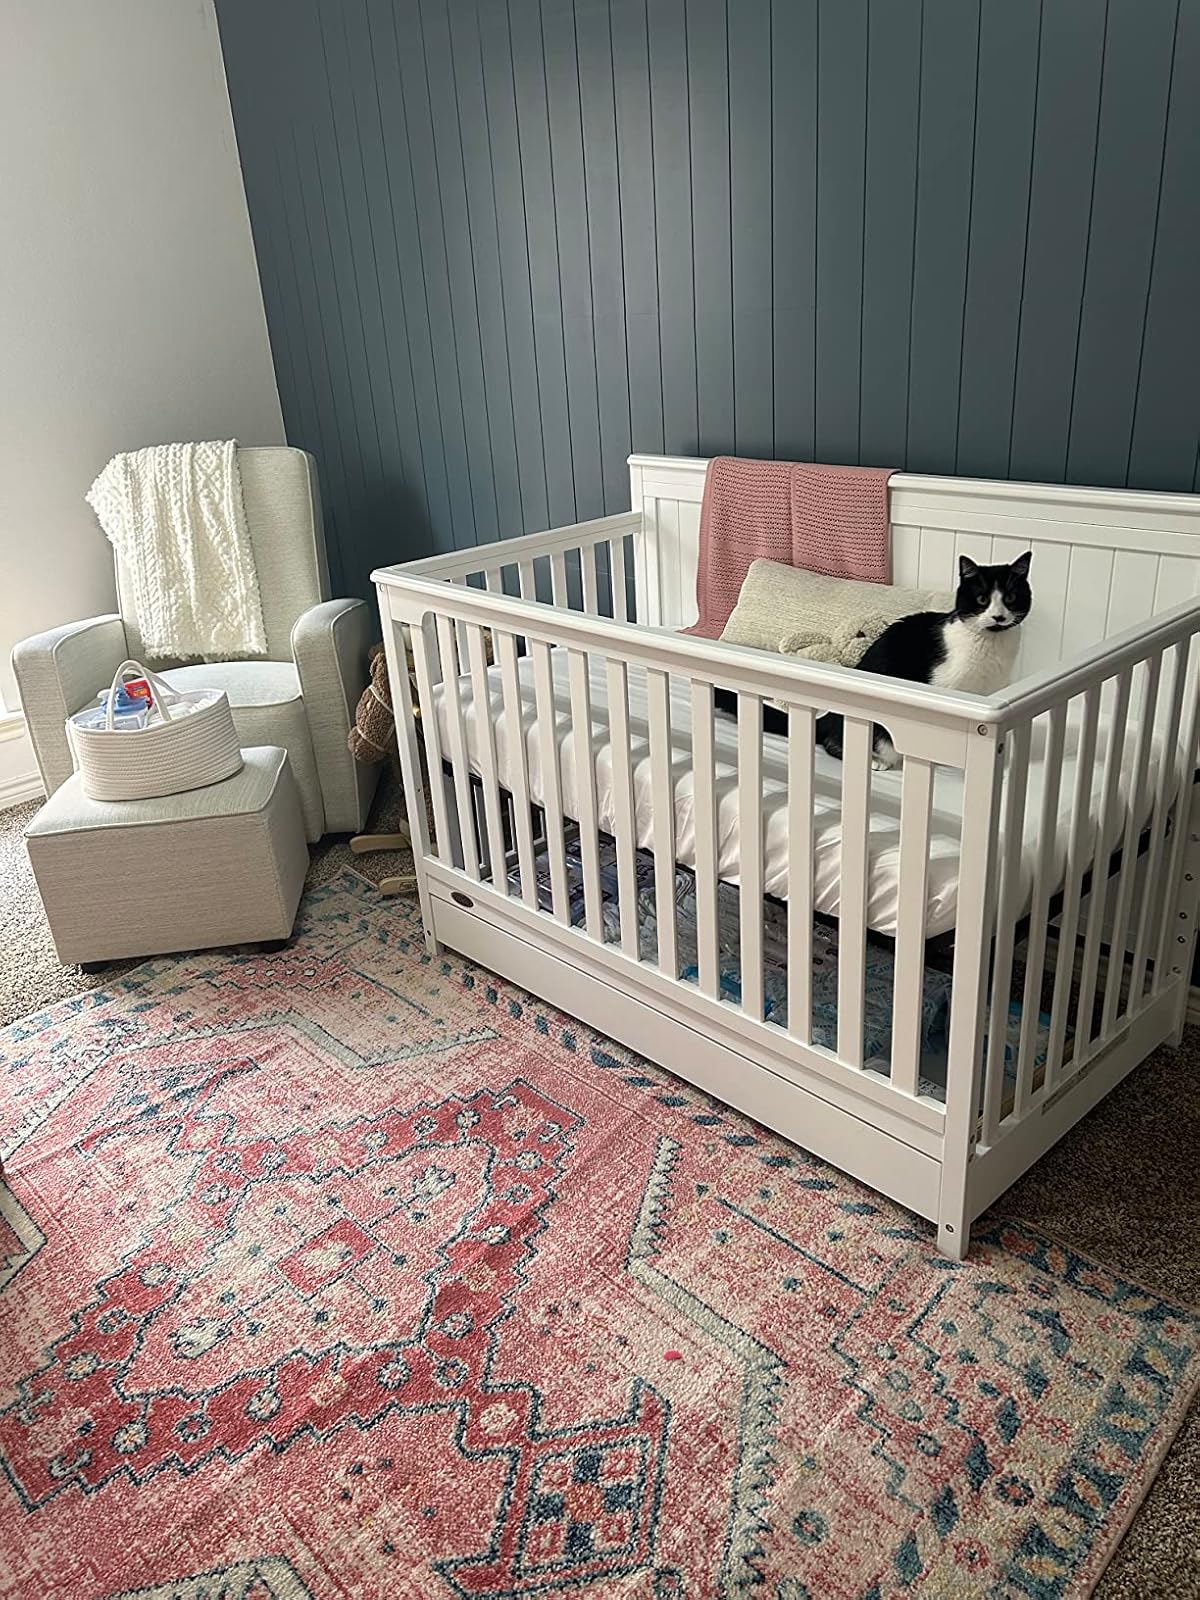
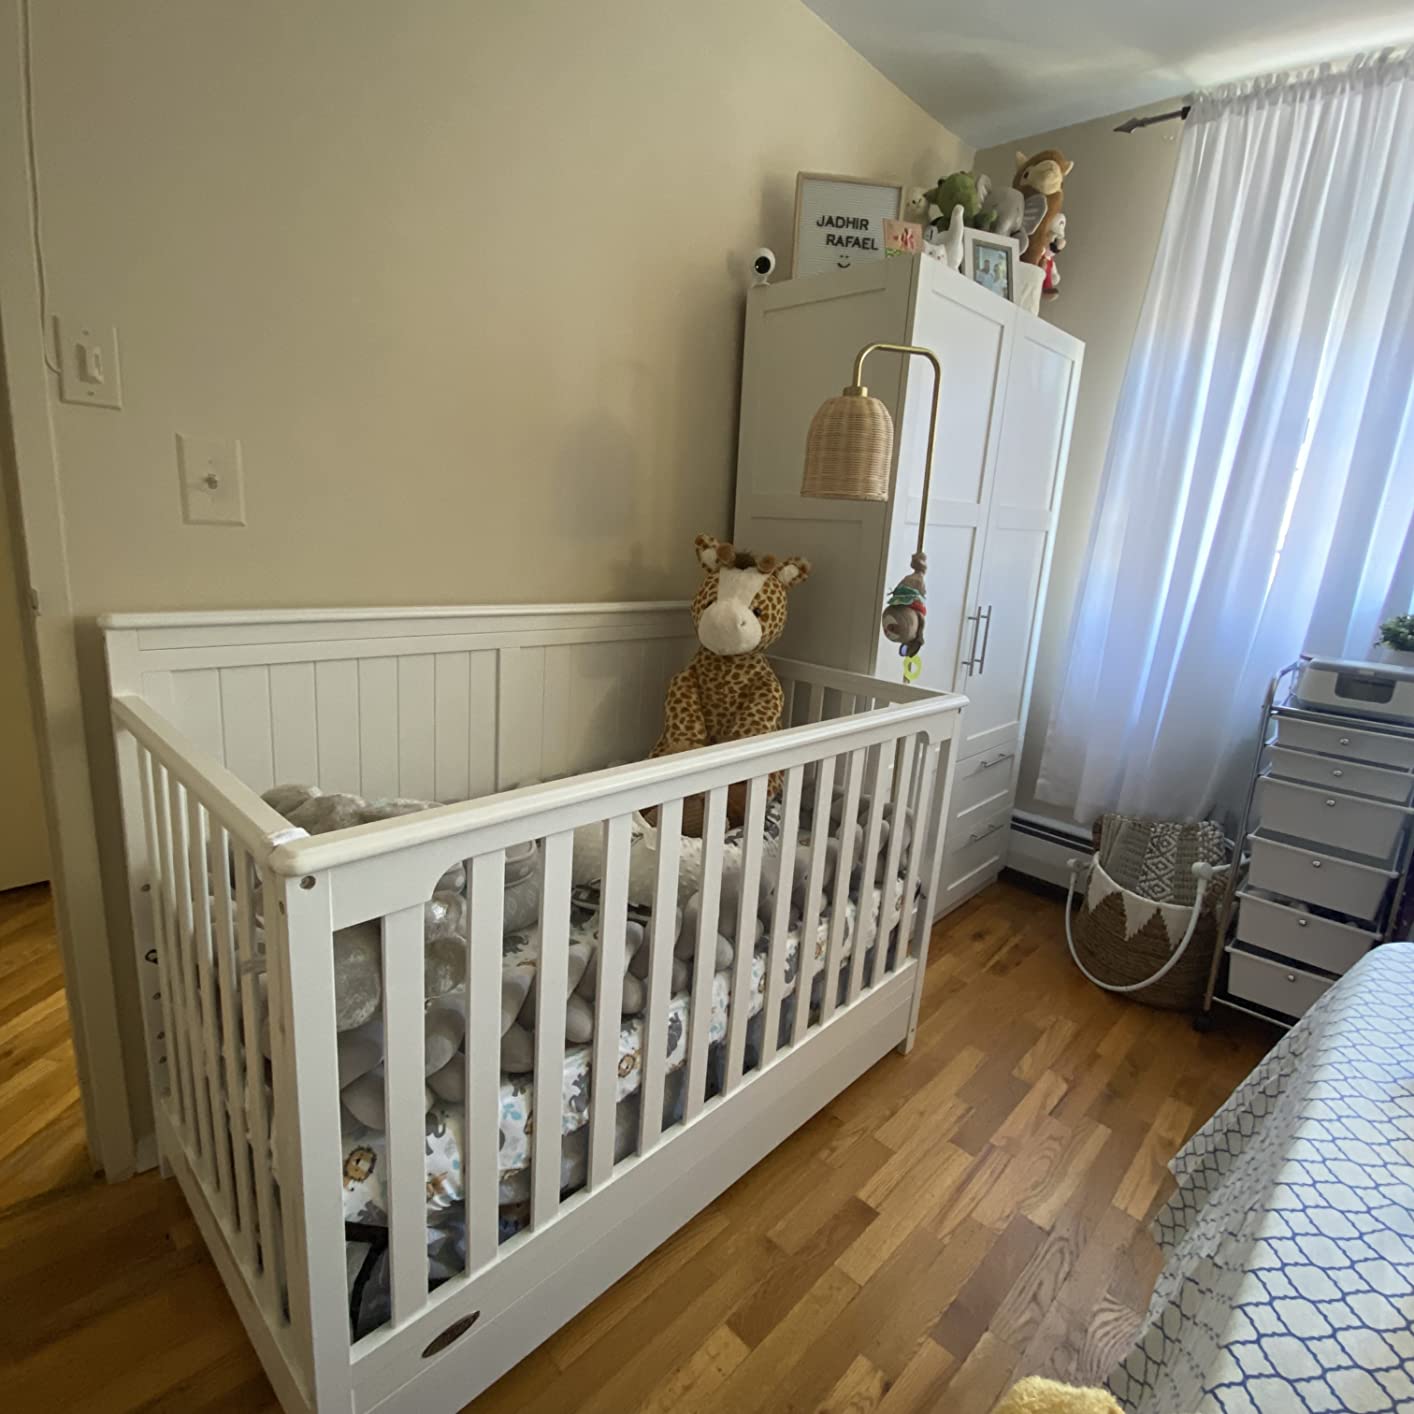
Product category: products_crib
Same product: yes